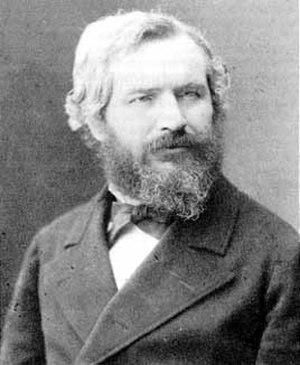
En mathématiques, et plus particulièrement en algèbre linéaire, le concept de vecteur propre est une notion algébrique s'appliquant à une application linéaire d'un espace dans lui-même. Il correspond à l'étude des axes privilégiés, selon lesquels l'application se comporte comme une dilatation, multipliant les vecteurs par une même constante. Ce rapport de dilatation est appelé valeur propre, les vecteurs auxquels il s'applique s'appellent vecteurs propres, réunis en un espace propre. Le graphique de la figure 1 illustre ces notions.